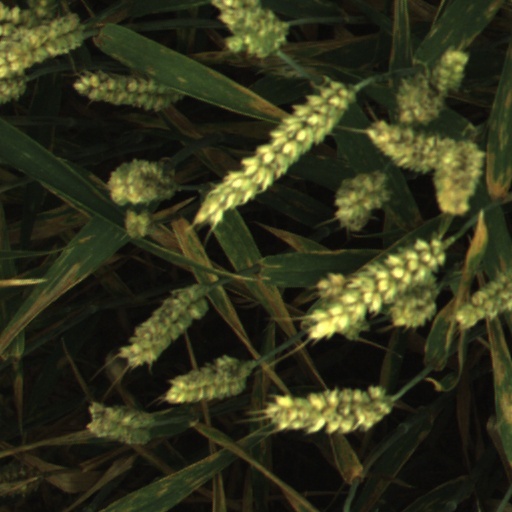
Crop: wheat